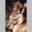
Label: kangaroo